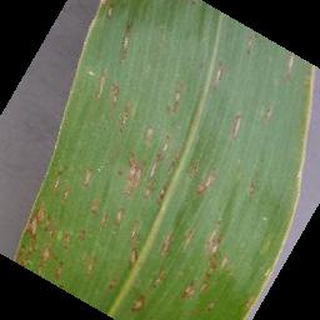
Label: corn_cercospora_leaf_spot